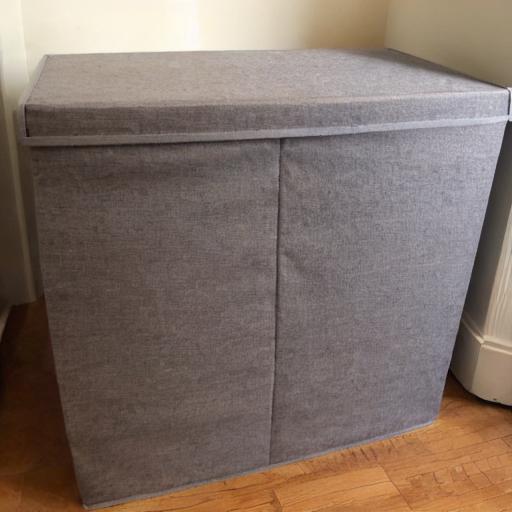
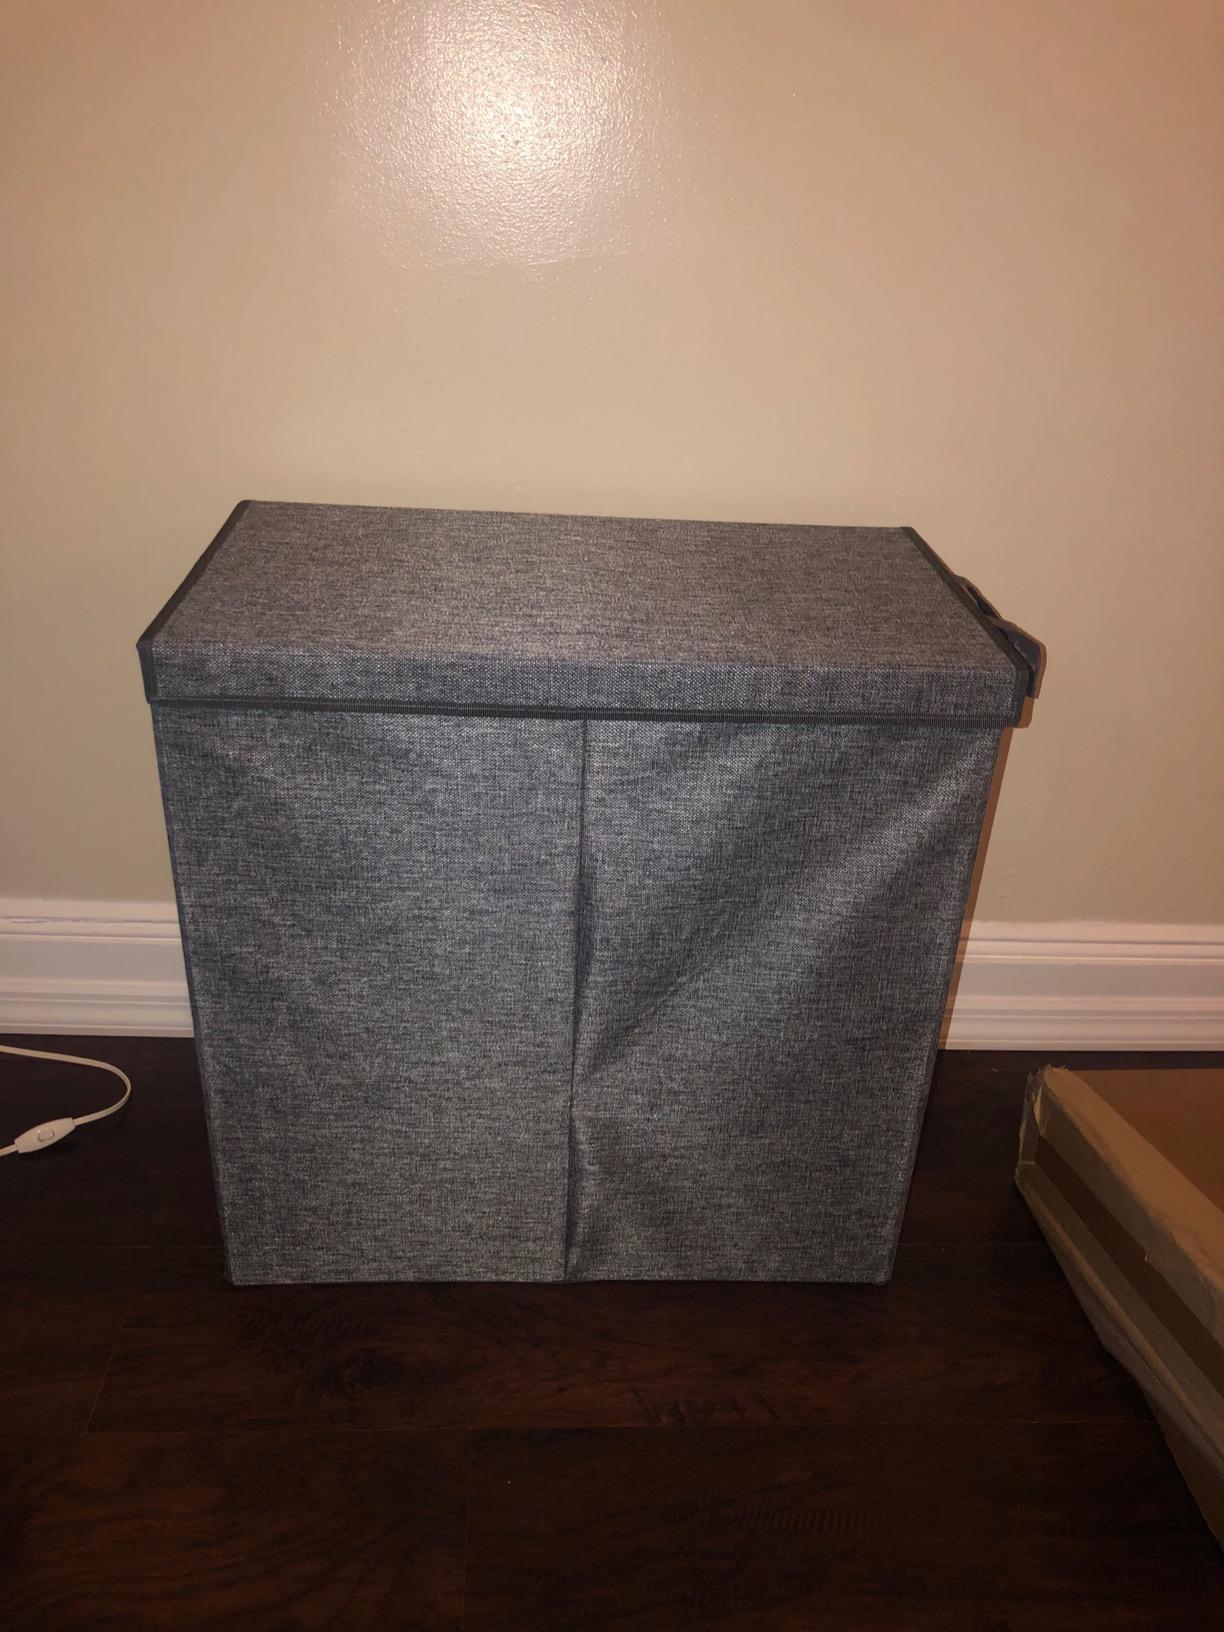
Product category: items_hamper
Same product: no